Jazz–Rockets rivalry

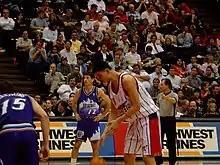
Yao Ming attempting a free throw against the Utah Jazz at the Compaq Center in 2002. John Stockton is seen on the background.

After the retirements of Drexler, Barkley, and Olajuwon, the Rockets did not return to the playoffs until 2004, when a team of Yao Ming, Steve Francis, and Cuttino Mobley faced the Lakers (the team which Malone joined the last off-season to try and win a title). The previous year, Stockton retired, the Jazz ended its twenty-year streak of postseason appearances. In 2007, everything changed.